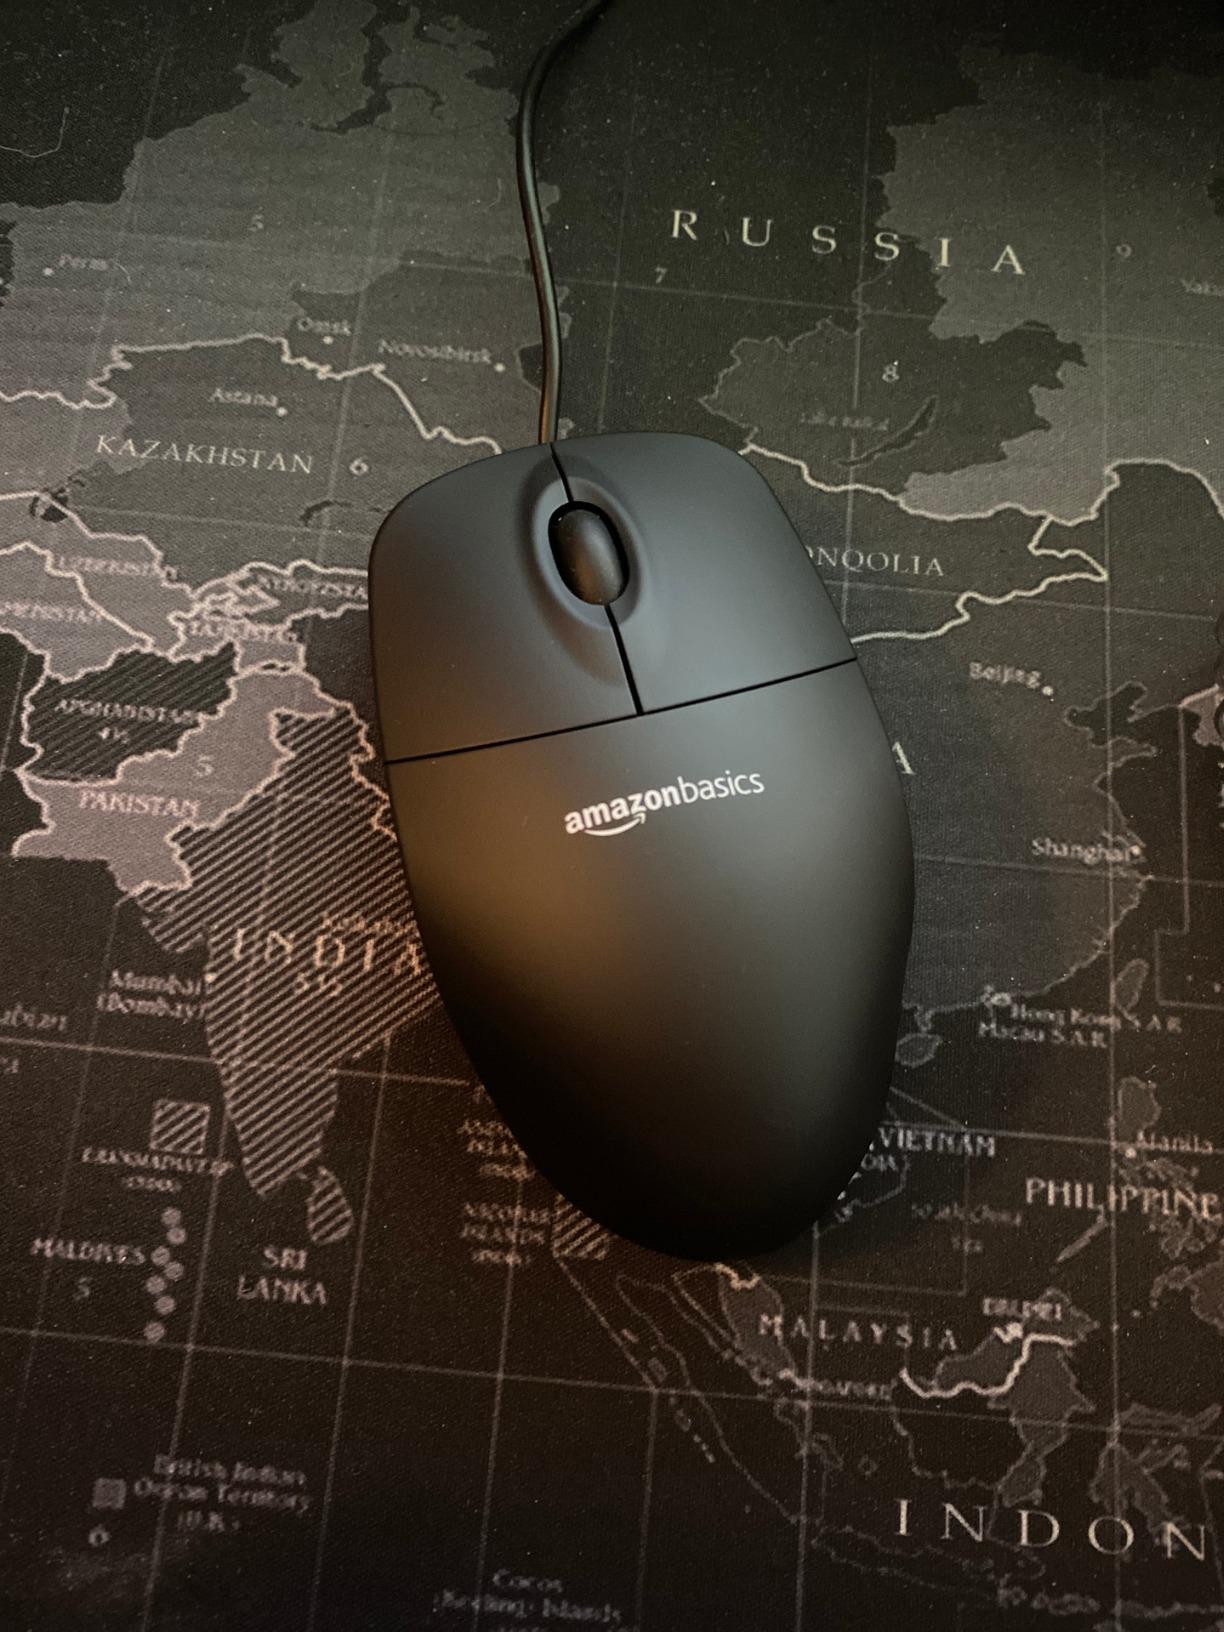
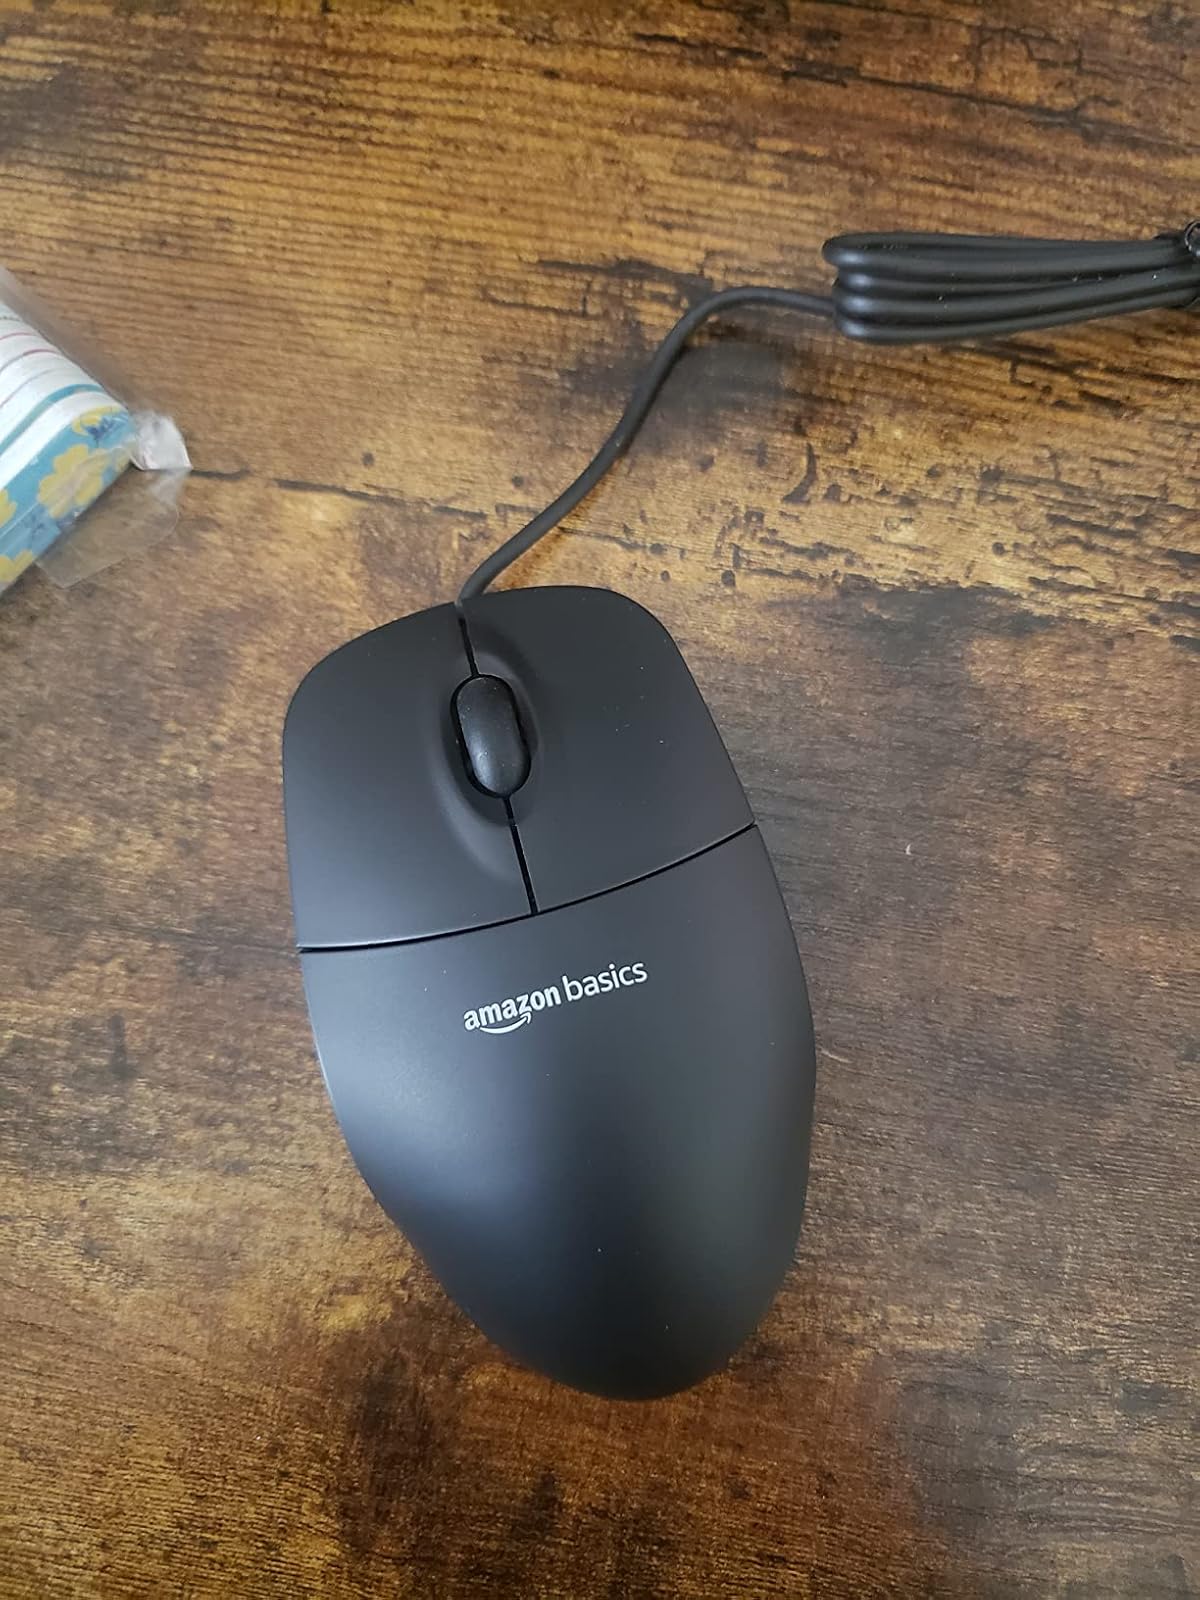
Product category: mouse
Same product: yes